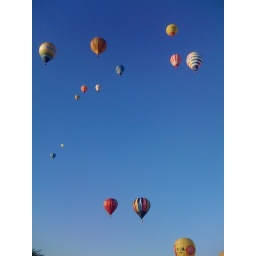
Oct. 12, 2009. Beautiful blue sky day to go &amp;quot;up, up and away&amp;quot; in a hot air balloon.